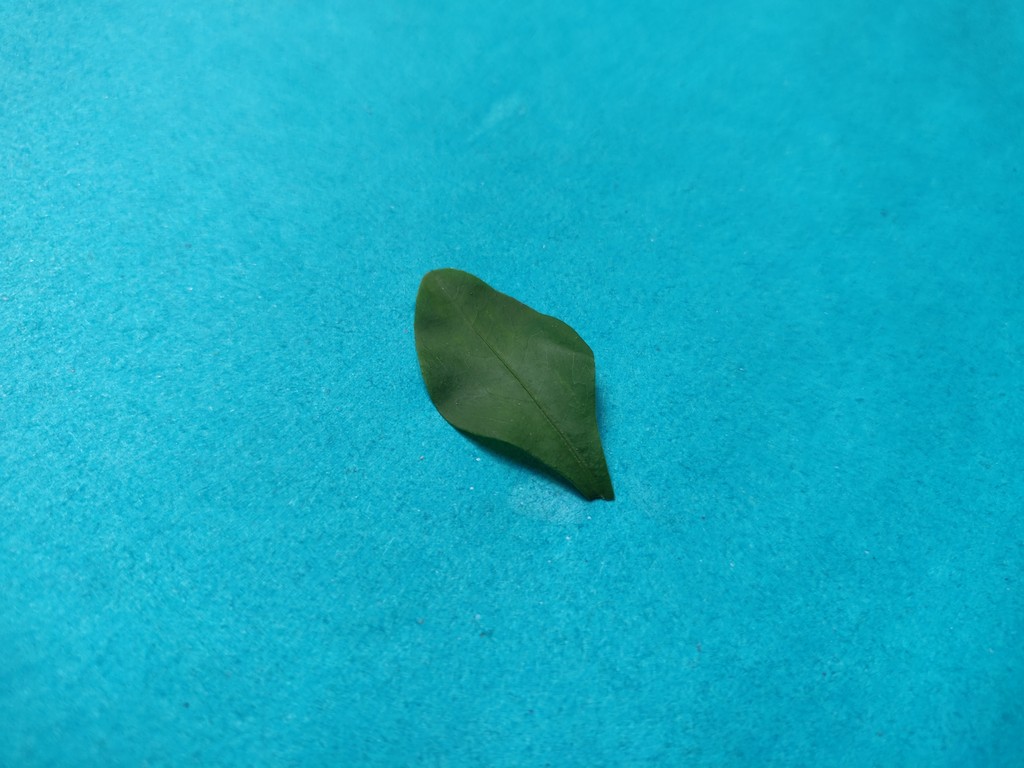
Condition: Healthy
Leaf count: single
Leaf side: front